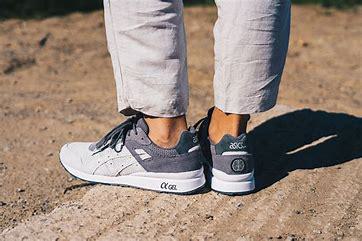
Brand: Asics
Model: Gt Ii